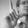
ASL letter: L